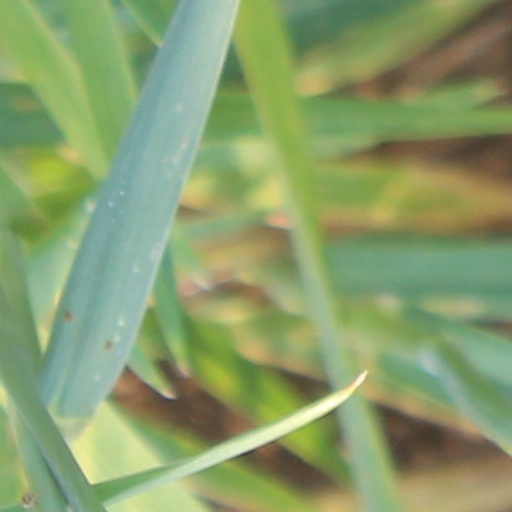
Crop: wheat